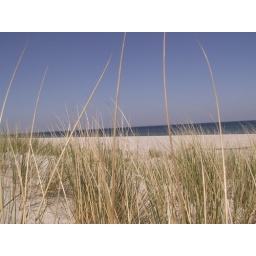
in the beach grass